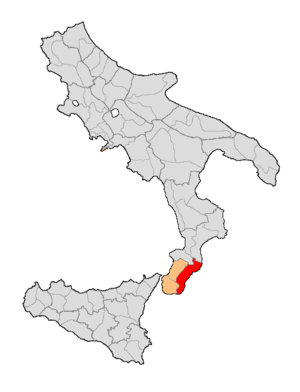
Rocco Verduci ou Verducci, né Rocco Pietro Virduci le 3 août 1824 à Caraffa del Bianco et mort fusillé à l'âge de 23 ans le 2 octobre 1847 à Gerace, est un révolutionnaire, patriote de l'unification italienne et martyr de l'insurrection dans le Royaume des Deux-Siciles de 1847.
Le district de Gerace est une subdivision administrative du Royaume de Naples et ensuite du Royaume des Deux-Siciles. De 1806 à 1816, elle fait partie de la province de Calabre ultérieure, puis de 1816 à 1860 de la province de Calabre ultérieure première.